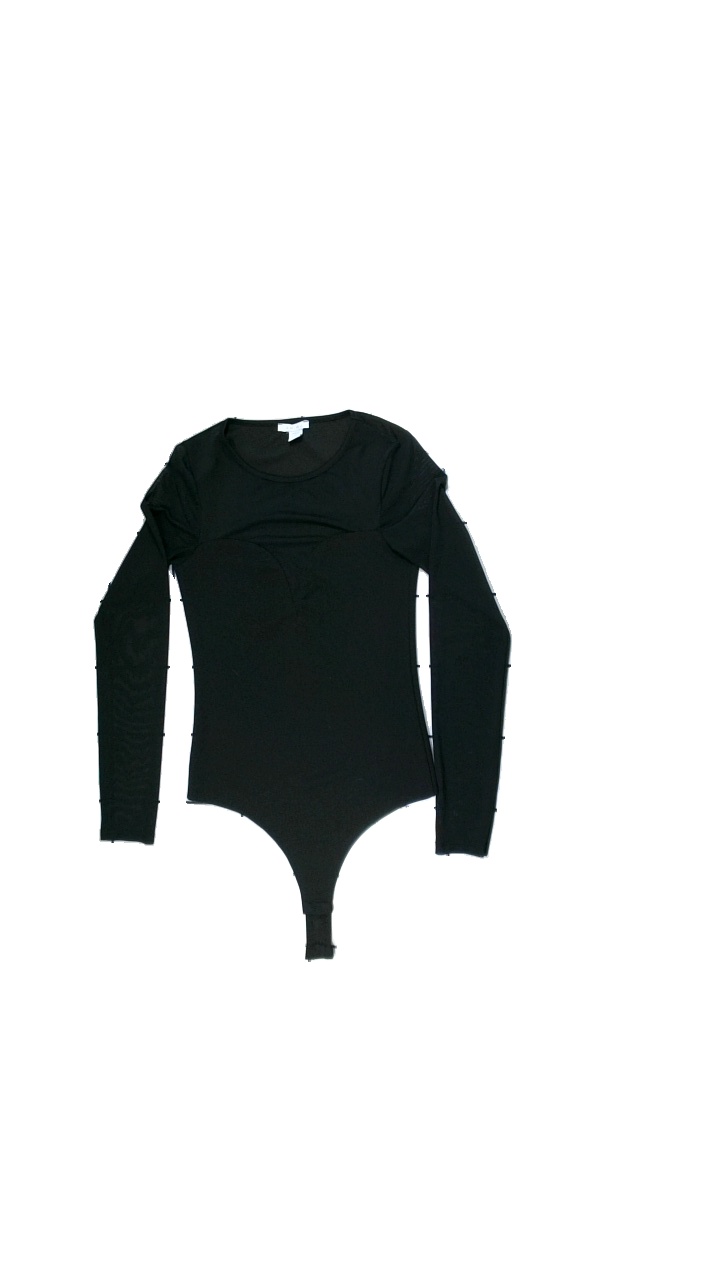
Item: Top (Ladies)
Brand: Amisu (new Yorker)
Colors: Black
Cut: Tight, C-collar
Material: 100% polyester
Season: All
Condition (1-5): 3
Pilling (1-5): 5
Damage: broken seams
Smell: Minor
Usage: Recycle
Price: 100-150